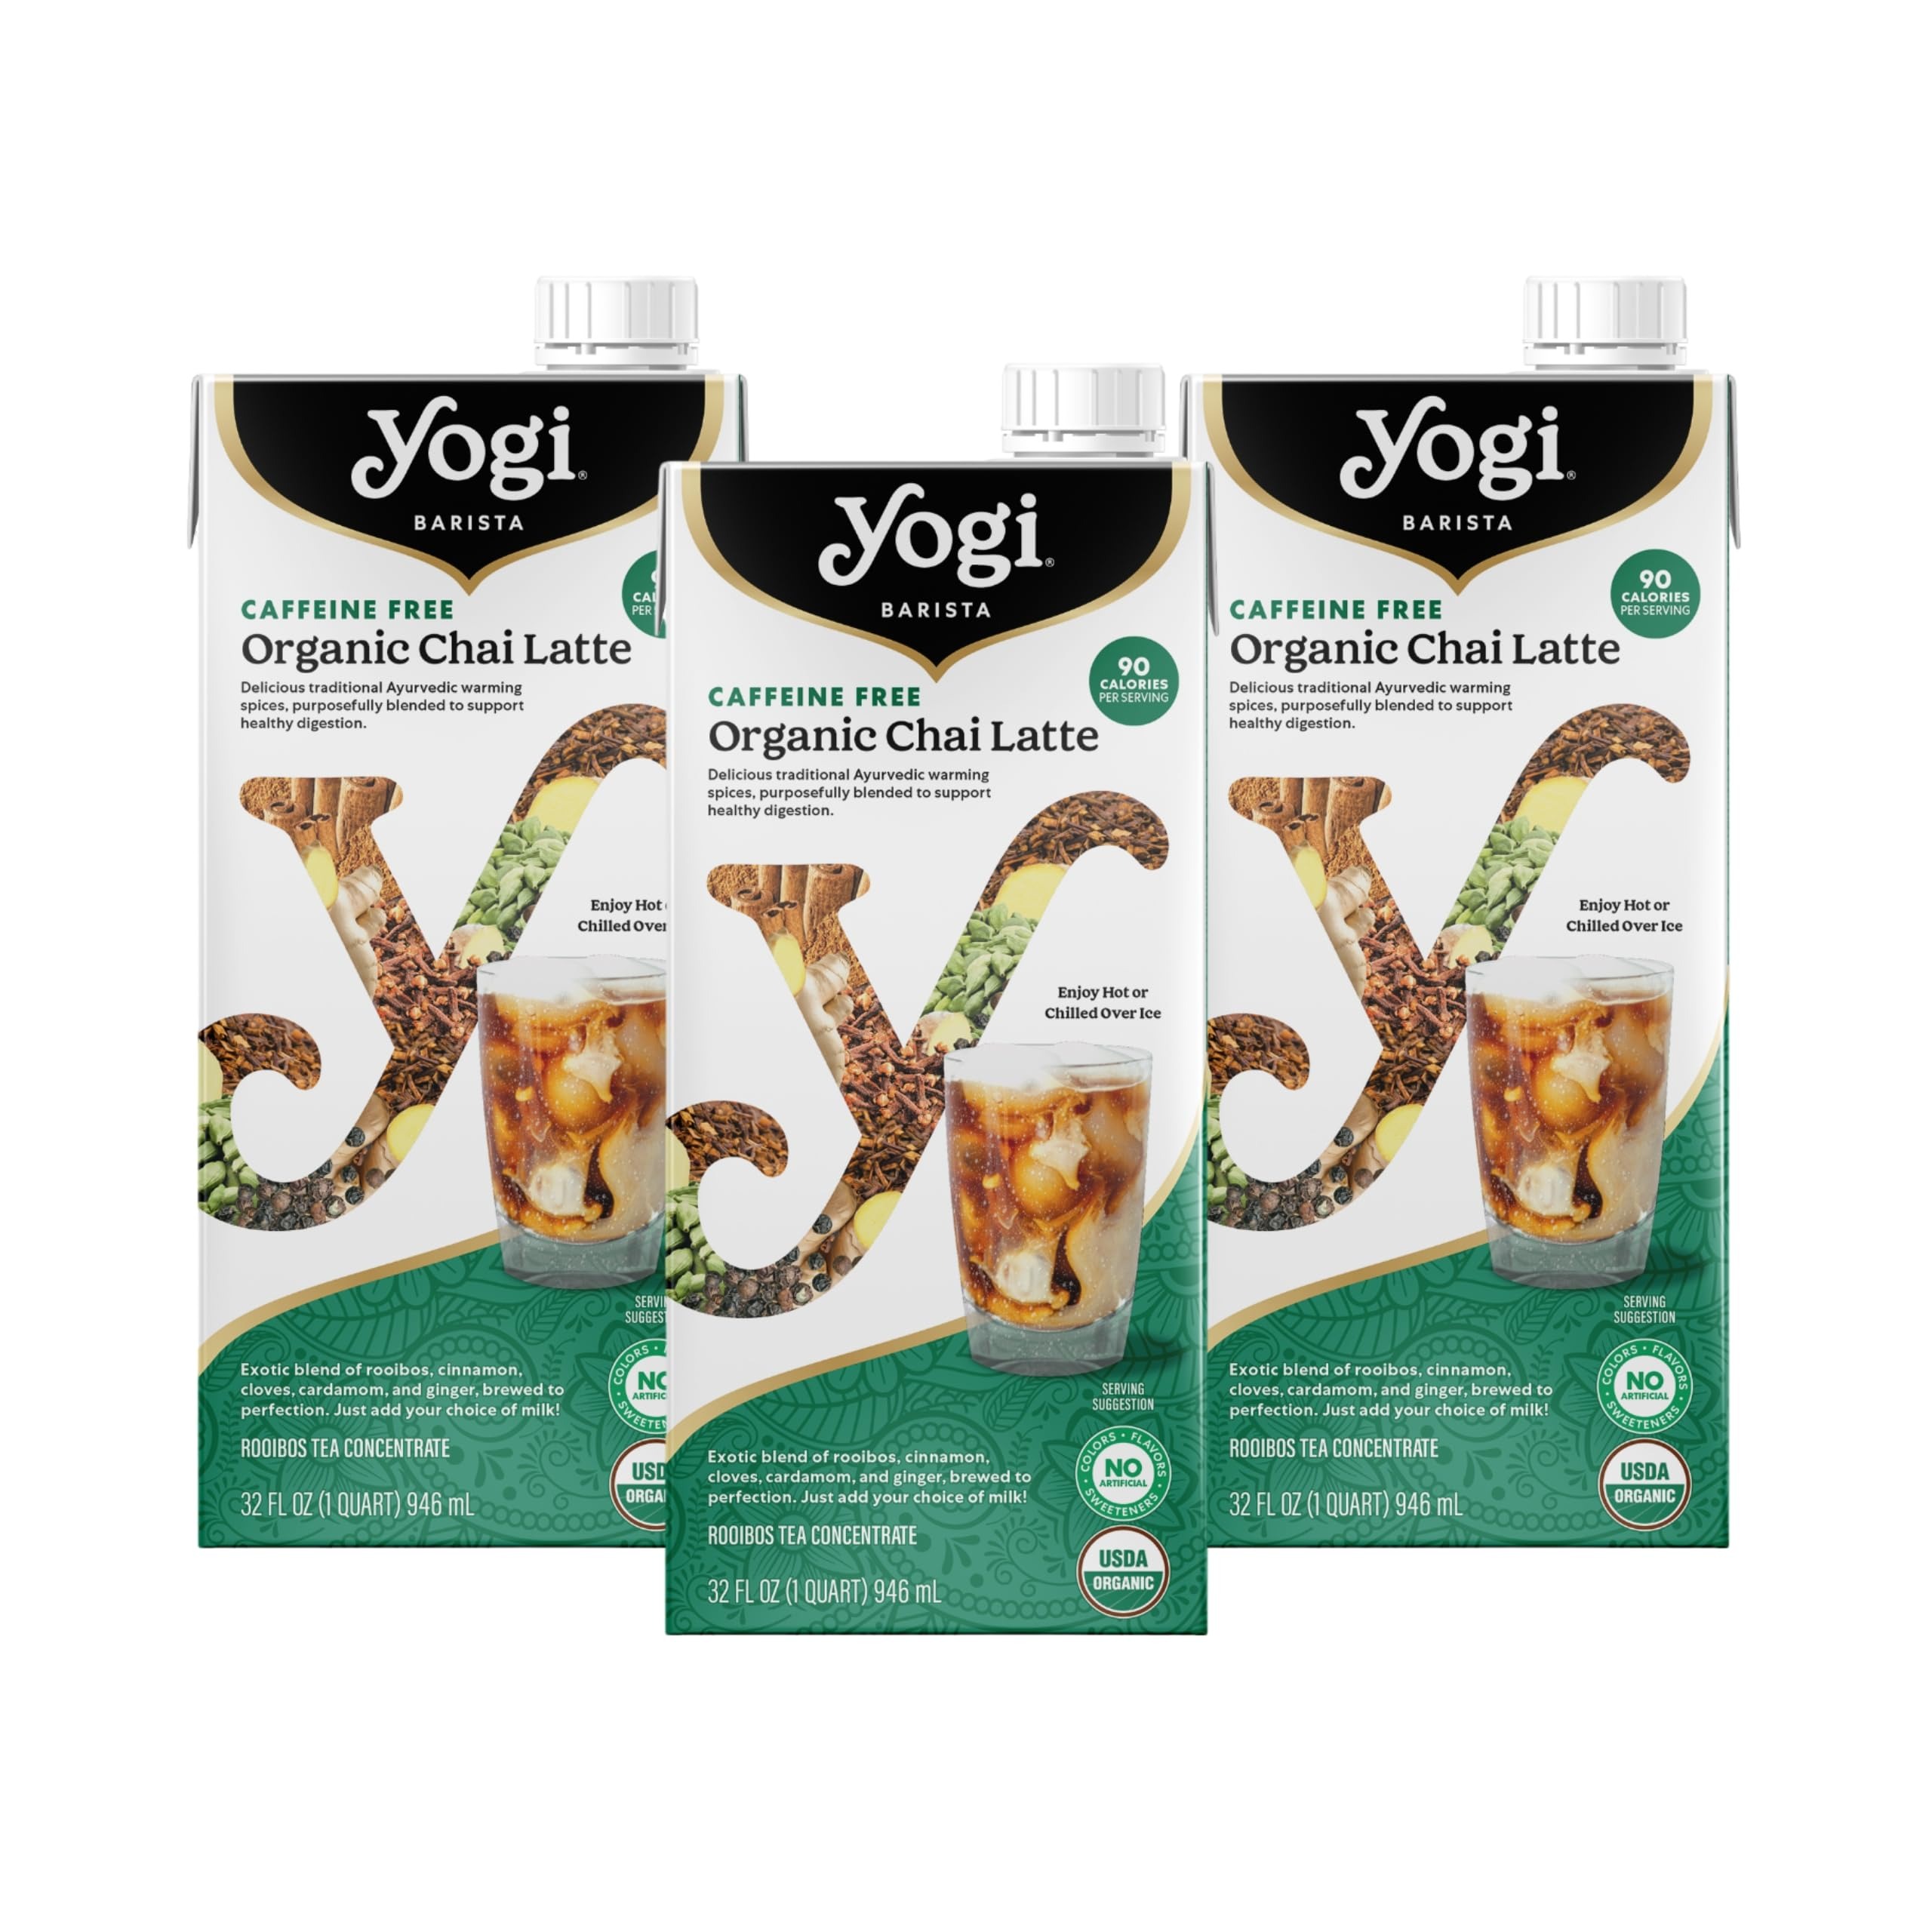
Item Name: Yogi Barista Caffeine-Free Organic Chai Latte - 32 Fluid Oz (3 Pack) - Organic Chai Tea Concentrate - Supports Healthy Digestion - Includes Rooibos Tea, Ginger, Cardamom, Cinnamon & More
Bullet Point 1: Treat Yourself: Yogi Barista Caffeine-Free Organic Chai Latte is a richly spiced and intriguing concentrate tea blend inspired by the ancient holistic philosophy of Ayurveda
Bullet Point 2: Blended to Perfection: Our high-quality organic Rooibos tea is combined with Ginger, Cardamom, Cinnamon, and Cloves, warming spices known to help support healthy digestion
Bullet Point 3: We Care for You: USDA Organic Certified, Certified Kosher, Rainforest Alliance Certified, vegan, and made without artificial flavors, colors, or sweeteners; caffeine-free
Bullet Point 4: Be Your Own Barista: Make it delicious, iced, or hot by combining 1 part chai concentrate with 1 part of your favorite dairy or plant-based milk (for stronger flavor try 2 parts chai concentrate to 1 part milk)
Bullet Point 5: Tea with Intention: As a Certified B Corp, we believe in transparency and having a positive impact on the communities, workers, and environmental stewardship where our ingredients are sourced
Product Description: Treat yourself to a latte with Yogi Barista. Our new Yogi Barista Caffeine-Free Chai Latte is a richly spiced and smooth tea concentrate inspired by the ancient holistic philosophy of Ayurveda, with warming spices to help support healthy digestion. This robust herbal blend of organic Rooibos tea, Ginger, Cardamom, Cinnamon, and Cloves is brewed to perfection to delight you any time of the day. Our caffeine-free chai concentrate makes it easy to be your own barista. Just add your choice of milk on a 1 to 1 ratio. It can be enjoyed iced or hot. Savor the Moment with Yogi Barista Caffeine-Free Organic Chai Latte. <br><br> At Yogi, good things take time - Our chai tea concentrates reflect the last 50 years of intentional development. We’re committed to doing things right from day one and we’ve thoughtfully invested the time to get it right. We create intention, from ethically sourced ingredients to every aspect of packaging, minimizing our collective footprint and maximizing your experience. All of this is done to create a moment in your day just for you.
Value: 96.0
Unit: Fl Oz

Price: 7.69